Chagatai language

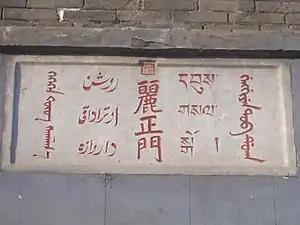
Lizheng Gate at the Chengde Mountain Resort. The second column from the left is the Chagatai language written in Perso-Arabic Nastaʿlīq script which reads "Ravşan Otturâdaqı Darvâza".

Chagatai literature is still studied in modern Uzbekistan, where the language is seen as the predecessor and the direct ancestor of modern Uzbek, and the literature is regarded as part of the national heritage of Uzbekistan.